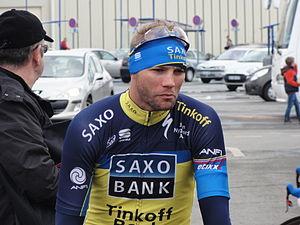
Reportage photographique réalisé le mardi 11 avril 2013 durant l'édition 2013 du Grand Prix de Denain à Denain, Nord, Nord-Pas-de-Calais, France. Depicted person: Jonathan Cantwell
La saison 2013 de l'équipe cycliste Saxo-Tinkoff est la treizième saison de l'équipe au plus haut niveau du cyclisme professionnel et la première avec le sponsor Tinkoff Bank, arrivé durant la saison 2012. L'autre sponsor principal, Saxo Bank, est présent depuis six ans. En tant qu'équipe World Tour, l'équipe participe à la totalité du calendrier de l'UCI World Tour, du Tour Down Under en janvier au Tour de Pékin en octobre.